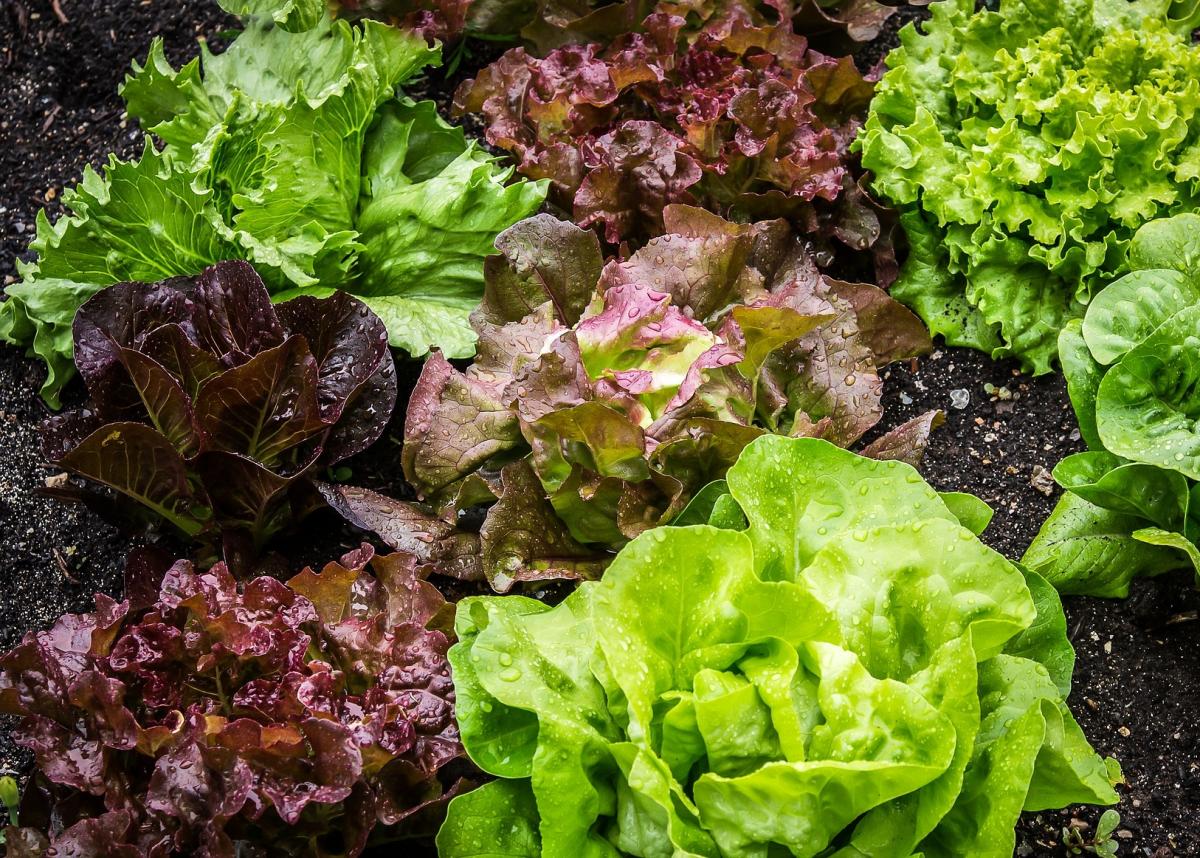
Label: lettuce